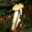
Label: mushroom